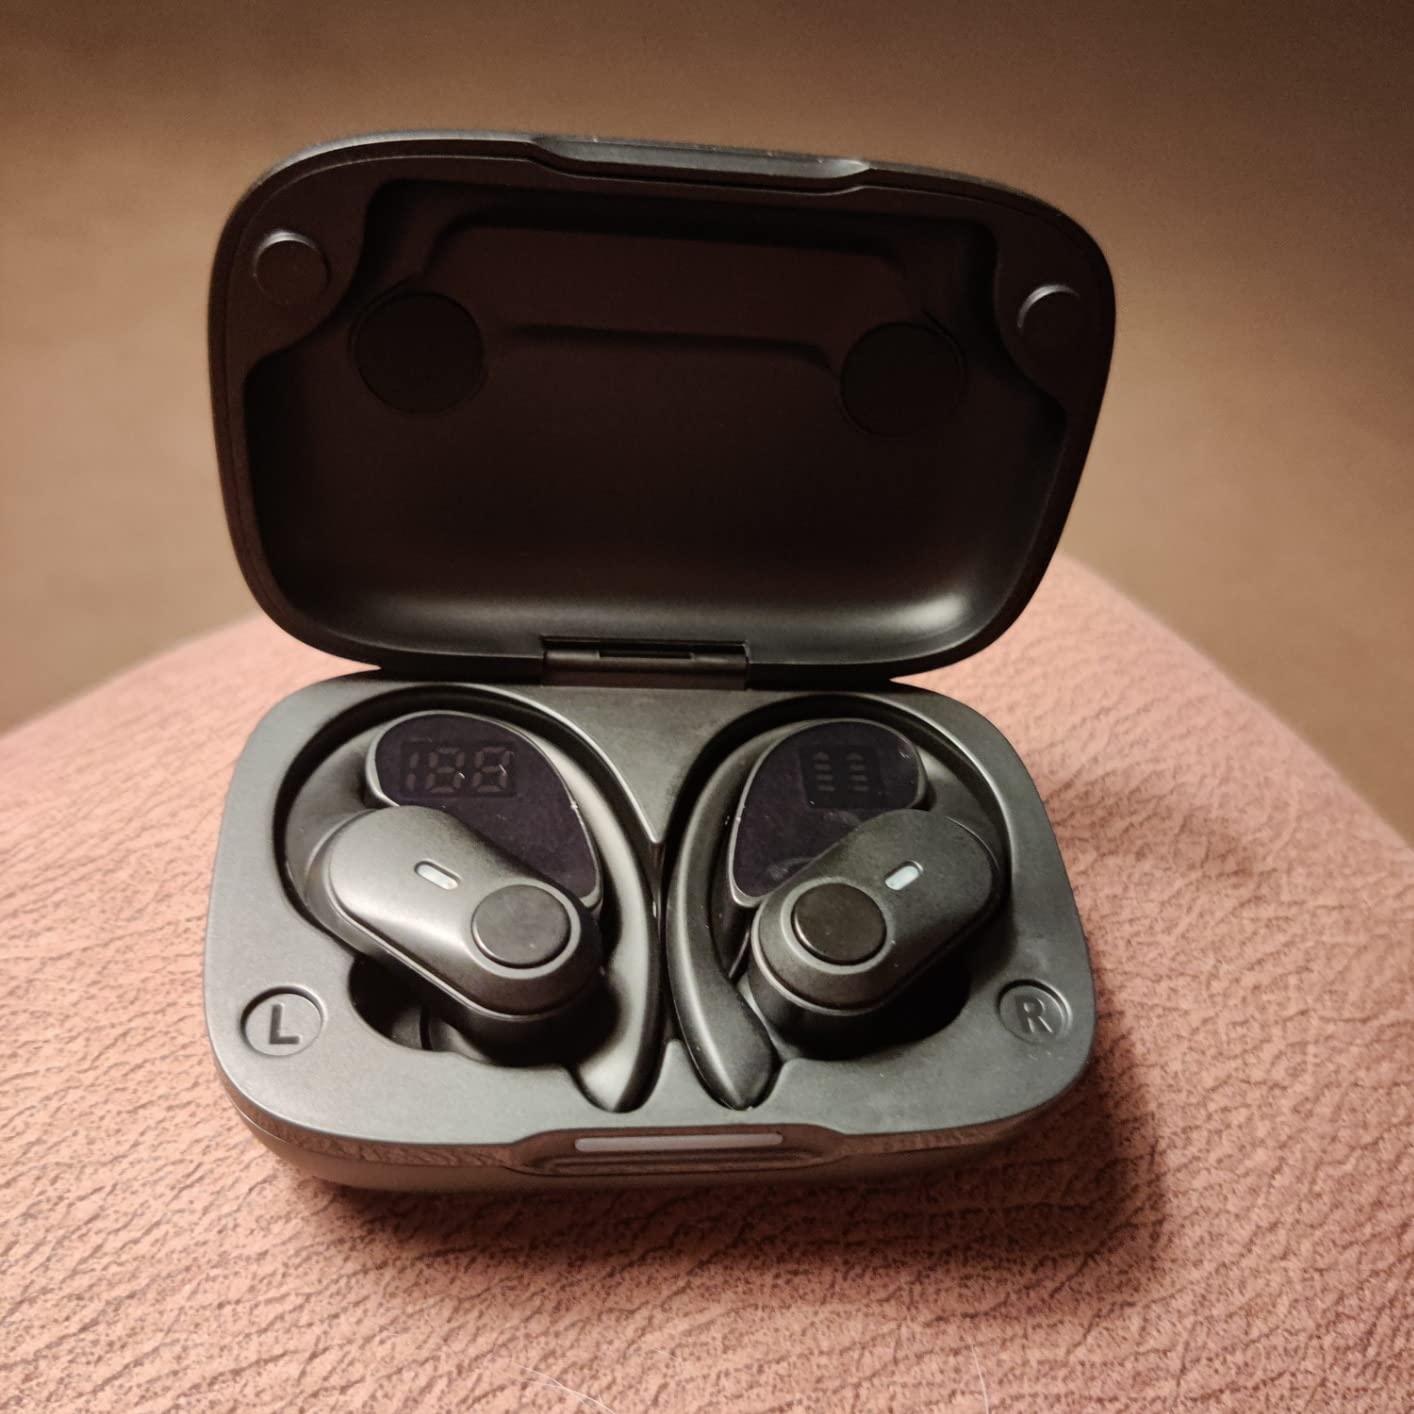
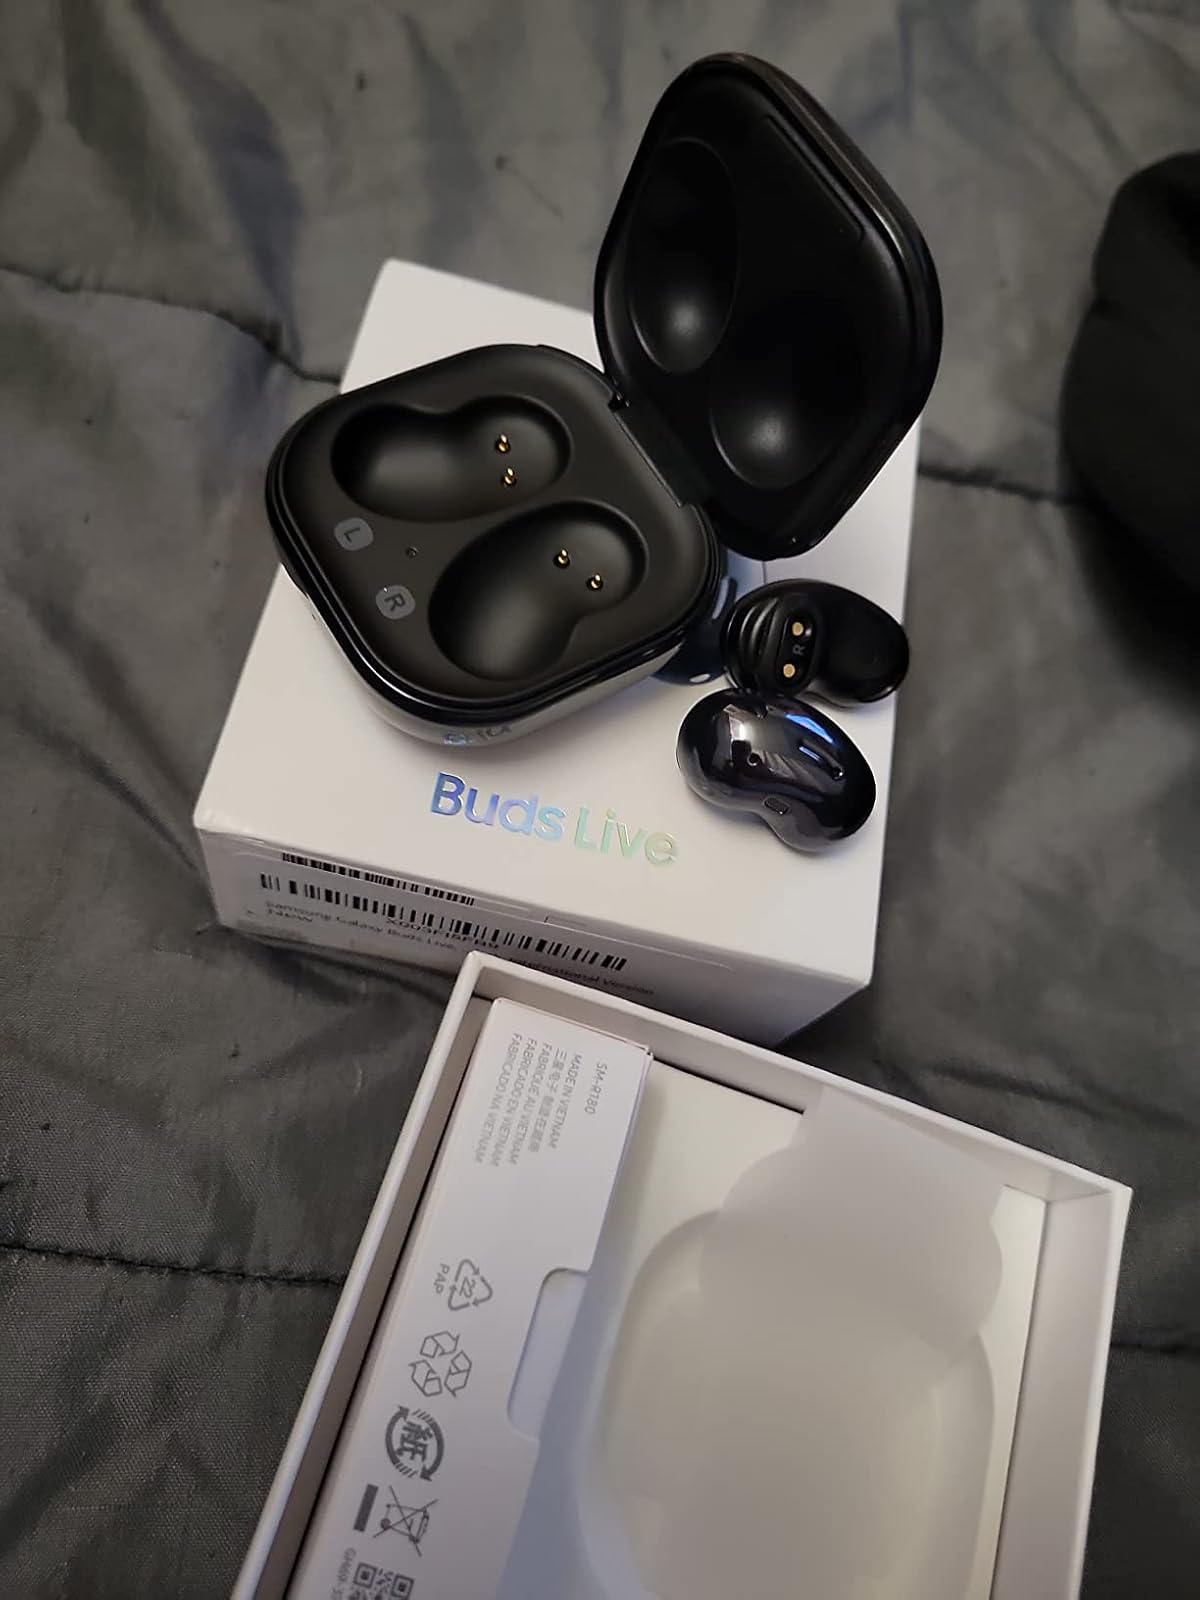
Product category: earbuds
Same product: no